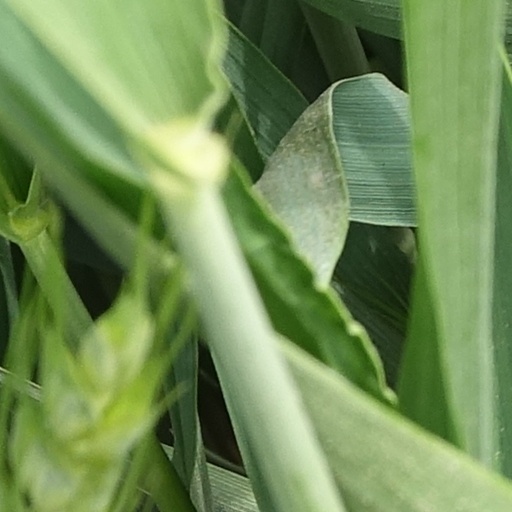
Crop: wheat